Racial pay gap in the United States

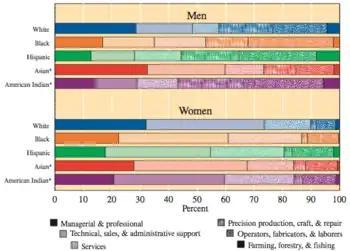
The occupation distribution of employed persons in the United States, 1997.

Wages from the labor market are the primary source of income for most families in America, and income is a socio-demographic status indicator that is important in understanding the building of wealth.